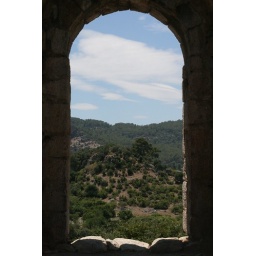
window in an ancient bath house